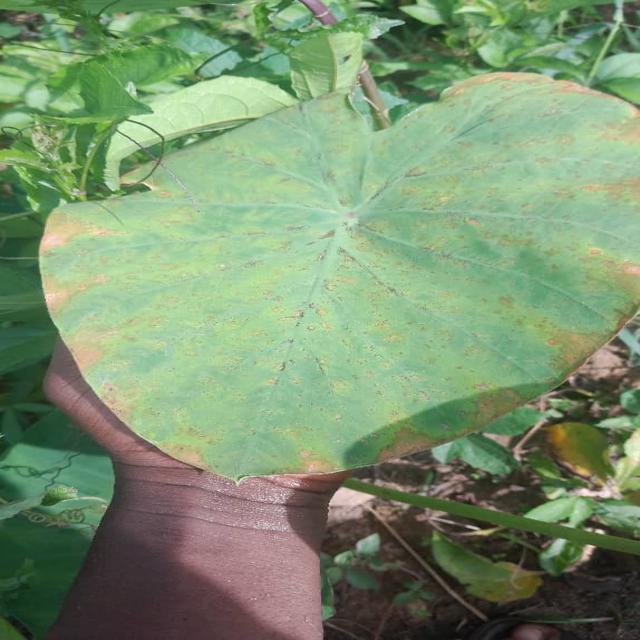
Label: Mid_Blight